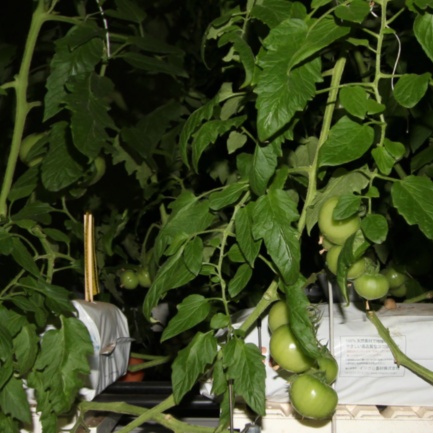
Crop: tomato